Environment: real
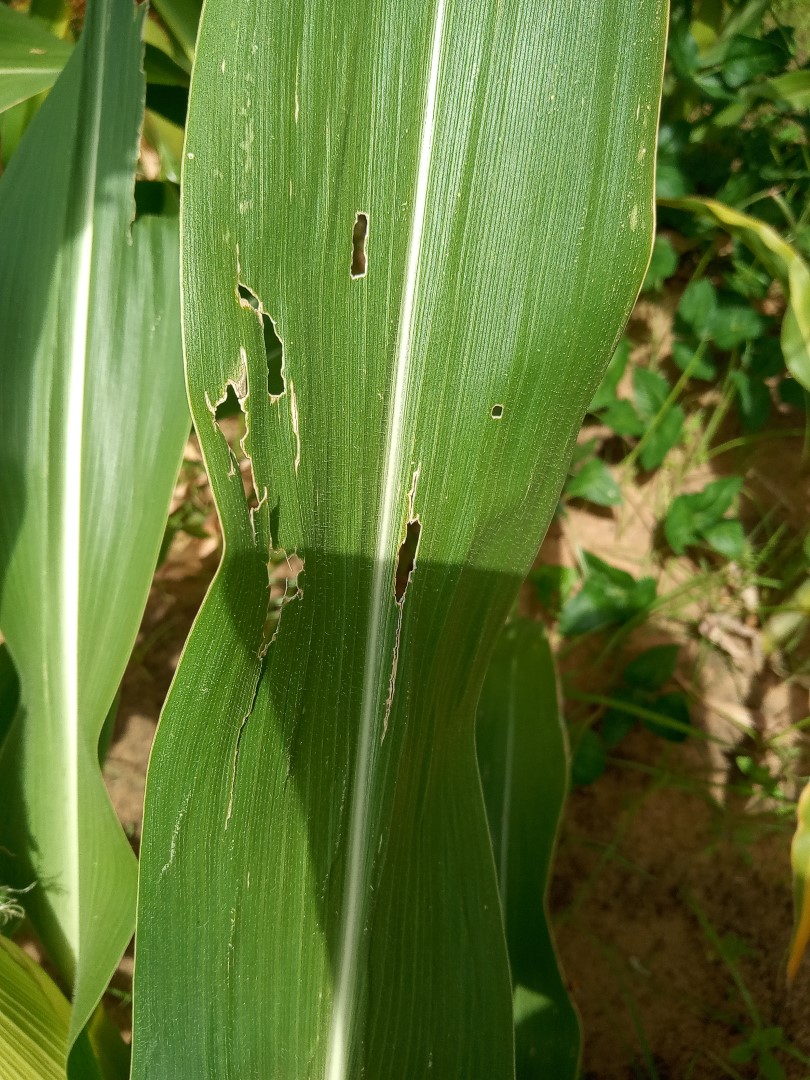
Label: fall_armyworm